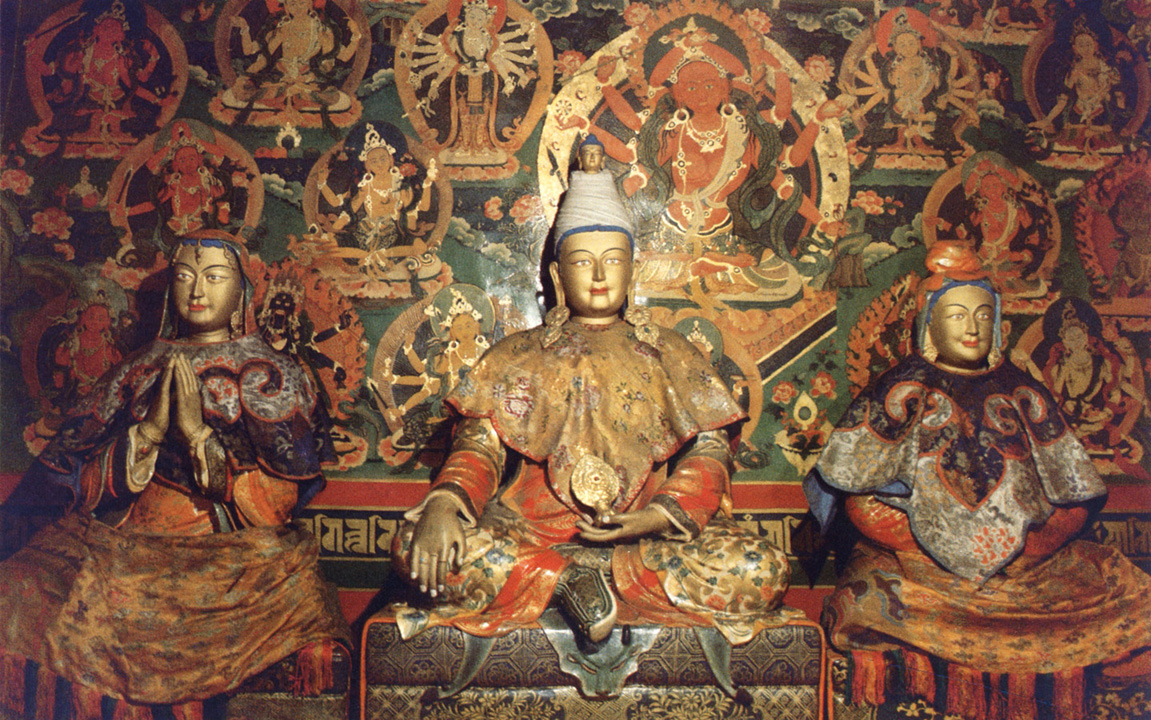
เจ้าหญิงเหวินเฉิง

ไฟล์:SongstenGampoandwives.jpg|thumb|300px|เจ้าหญิงภฤกุฏี (ซ้าย), พระเจ้าซงแจ็นกัมโป (กลาง) และเจ้าหญิงเหวินเฉิง (ขวา)
เจ้าหญิงเหวินเฉิง (, ; ประสูติ: "ไม่ทราบ" — สิ้นพระชนม์: ค.ศ. 680"Zizhi Tongjian", :zh:s:資治通鑑/卷202|vol. 202. ) พระราชนัดดาในจักรพรรดิถังไท่จงของจีน ที่ซึ่งอภิเษกสมรสกับพระเจ้าซงแจ็นกัมโป พระมหากษัตริย์ทิเบต ถือเป็นการอภิเษกสมรสเพื่อสร้างสัมพันธไมตรีที่ดีระหว่างจีนกับทิเบต พระนางมีพระสมัญญานามอันเป็นที่รู้จักในหมู่ชาวทิเบตว่า "กยาโมซา" (; ) แปลว่า "พระชายาชาวจีน"Dowman 1988, p. 41
== พระราชประวัติ ==
ตามบันทึกของจีนในปี ค.ศ. 634 ได้กล่าวถึงราชทูตของพระเจ้าซงแจ็นกัมโป ว่าทรงทูลขอพระราชทาน (ทิเบตว่า ทรงเรียกร้อง)Powers 2004, pp. 168-9 ที่จะสมรสกับเจ้าหญิงจีนแต่กลับถูกปฏิเสธ ต่อมาในช่วงปี ค.ศ. 635-636 กองทัพของพระเจ้าซงแจ็นกัมโปได้บุกโจมตีอาณาจักรตูฮูยุน|ชนเผ่าอาซา (Tüyühün; ผู้สืบเชื้อสายในปัจจุบันคือถู่|ชาวมองโกลขาว) ที่ตั้งถิ่นฐานบริเวณทะเลสาบโกโกนูร์ (ปัจจุบันคือ ทะเลสาบชิงไห่) ซึ่งบริเวณดังกล่าวเป็นเส้นทางการค้าที่สำคัญของจีนในอดีต
ในห้วงปีเดียวกันนั้นได้มีการรณรงค์กระด้างกระเดื่องต่อจีน (ซึ่งจีนได้รับชัยชนะ) และเพื่อสัมพันธภาพทางการทูตจักรพรรดิจีนจึงตกลง (ประวัติศาสตร์ทิเบตกล่าวว่า บังคับขู่เข็ญ) ให้มีการอภิเษกสมรสกับเจ้าหญิงเหวินเฉิงกับกษัตริย์ทิเบตในปี ค.ศ. 640 และได้กลายเป็นสัมพันธภาพที่ดีระหว่างทิเบตกับจีนตลอดรัชสมัยที่เหลือของกษัตริย์ซงแจ็นกัมโป
เจ้าหญิงเหวินเฉิงทรงนับถือพระพุทธศาสนา เช่นเดียวกับเจ้าหญิงภฤกุฏี พระราชชายาชาวเนปาลของพระเจ้าซงแจ็นกัมโป พระนางกล่าวว่าจะนำพระพุทธศาสนาเข้ามาให้เป็นที่รู้จักในทิเบตLaird 2006, pg. 35
== เชิงอรรถ ==
== อ้างอิง ==
* Jiawei Wang, Nimajianzan (1997), The historical status of China's Tibet
* Beckwith, Christopher I (1987). "The Tibetan Empire in Central Asia." Princeton: Princeton University Press.
* Dowman, Keith. "The Power-places of Central Tibet: The Pilgrim's Guide" (1988) Routledge & Kegan Paul, London and New York. ISBN 0-7102-1370-0
* Laird, Thomas. "The Story of Tibet: Conversations with the Dalai Lama" (2006) Grove Press, New York. ISBN 978-0-8021-1827-1
* Powers, John. "History as Propaganda: Tibetan Exiles versus the People's Republic of China" (2004) Oxford University Press. ISBN 978-0-19-517426-7
* Richardson, Hugh E. (1965). "How Old was Srong Brtsan Sgampo" "Bulletin of Tibetology" 2.1. pp 5–8.
* Richardson, Hugh E. (1997). "Mun Sheng Kong Co and Kim Sheng Kong Co: Two Chinese Princesses in Tibet." "The Tibet Journal". Vol. XXII, No. 1. Spring 1997, pp.&nbsp;3–11.
== แหล่งข้อมูลอื่น==
*
* History of Jokang Temple, สร้างโดยกษัตริย์ซรอนซันกัมโป
หมวดหมู่:บุคคลที่เกิดในคริสต์ศตวรรษที่ 7
หมวดหมู่:บุคคลที่เสียชีวิตในปี พ.ศ. 1223
หมวดหมู่:พุทธศาสนิกชนชาวจีน
หมวดหมู่:เจ้าหญิงราชวงศ์ถัง
หมวดหมู่:จักรพรรดินีทิเบต
หมวดหมู่:การผนวกทิเบตโดยสาธารณรัฐประชาชนจีน